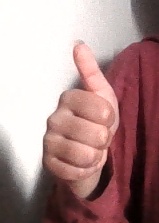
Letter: aleff